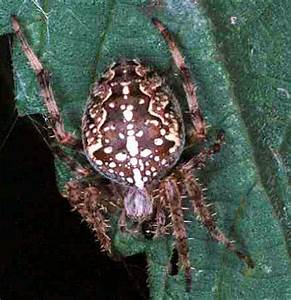
Label: ragno